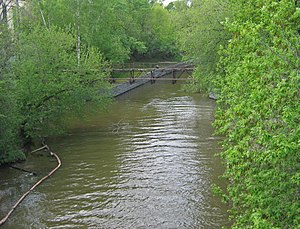
Setun
Setun umiddelbart før dens udmunding i Moskva
Setun er en flod i det vestlige Moskva i Rusland og den største biflod til Moskvafloden i selve Moskva. Floden er 38 km lang og 20 km af floden løber gennem selve byen. Setuns afvandingsareal er på 190 km².